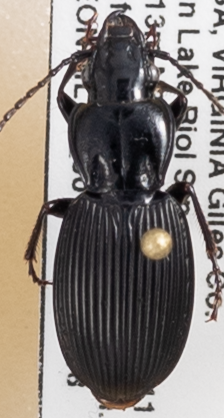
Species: Pterostichus lachrymosus
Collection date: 2019-06-18
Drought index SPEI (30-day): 0.36
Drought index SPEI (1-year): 2.09
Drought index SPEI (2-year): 2.09